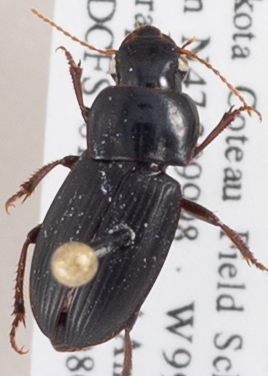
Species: Harpalus somnulentus
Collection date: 2018-08-07
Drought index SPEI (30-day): -0.32
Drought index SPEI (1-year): -0.17
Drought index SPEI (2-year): -0.46